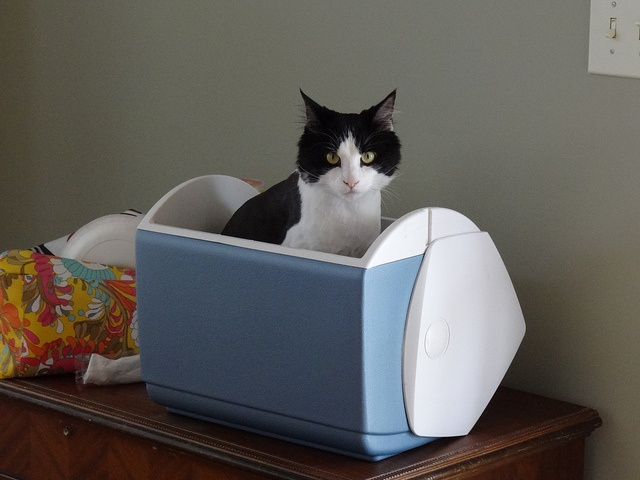
A cat sitting inside of a blue and white cooler.
A black and white cat sitting in a blue and white lunchbox.
A cat is sitting in a cooler that is sitting on a table.
A black and white cat sits in a plastic lunch container.
there is a cat sitting in a small cooler